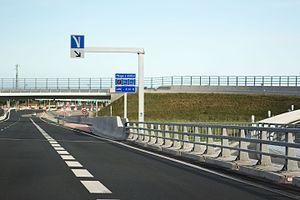
L'autoroute A432 relie l'A46 à l'A43 en desservant l'aéroport de Lyon-Saint-Exupéry. Un échangeur au niveau de La Boisse permet une connexion avec l'A42. Il s'agit du troisième et plus extérieur contournement est de Lyon, les deux autres étant le boulevard périphérique et l'A46.